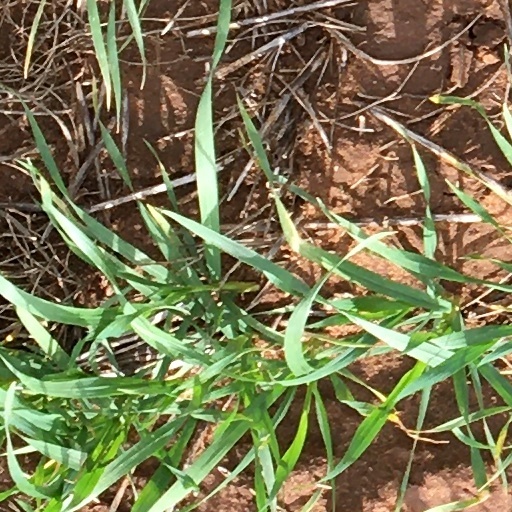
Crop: wheat